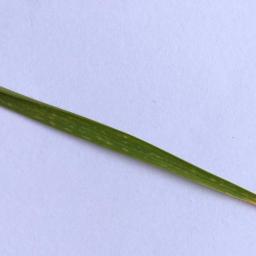
Label: Rice___Healthy